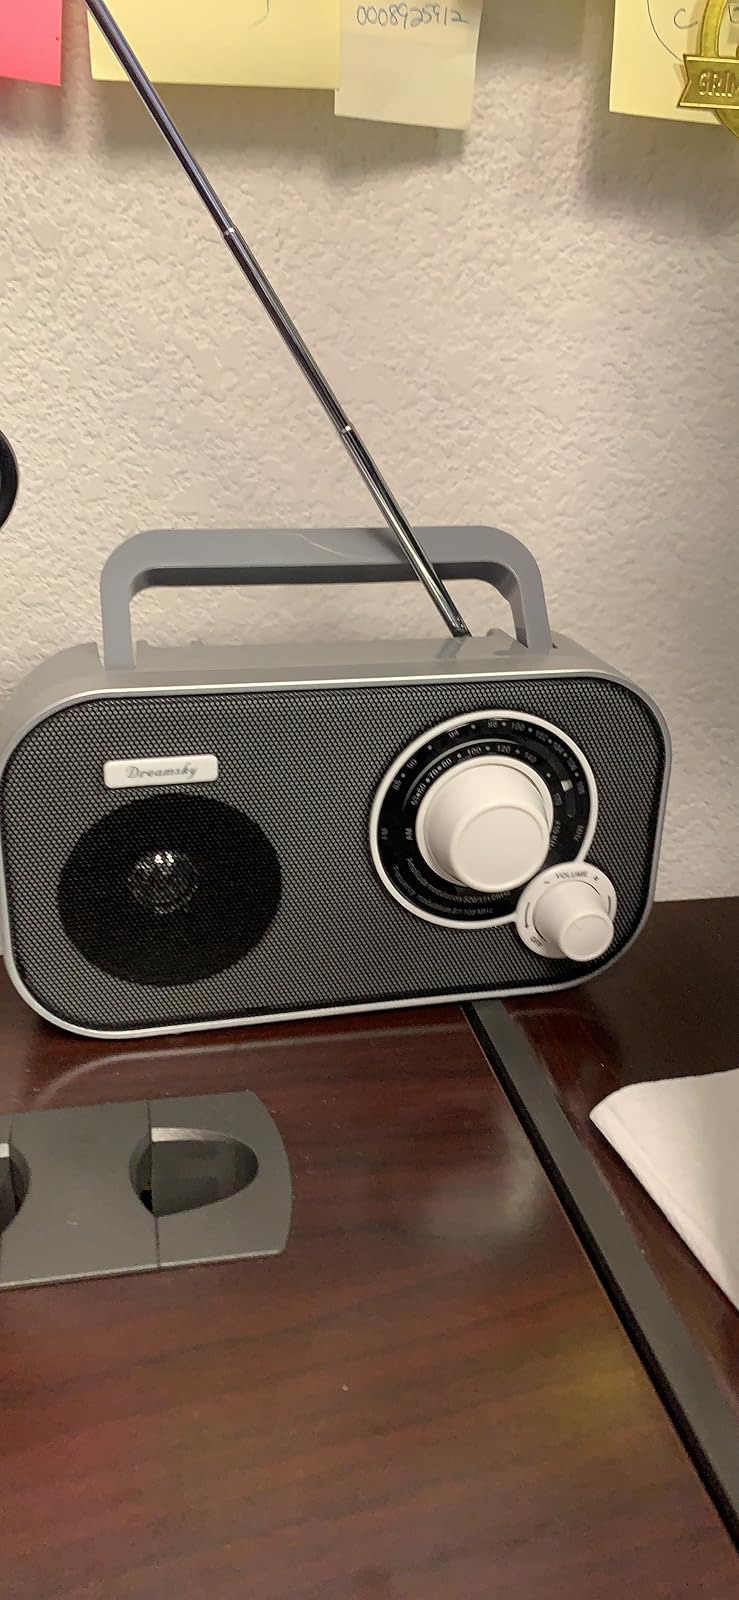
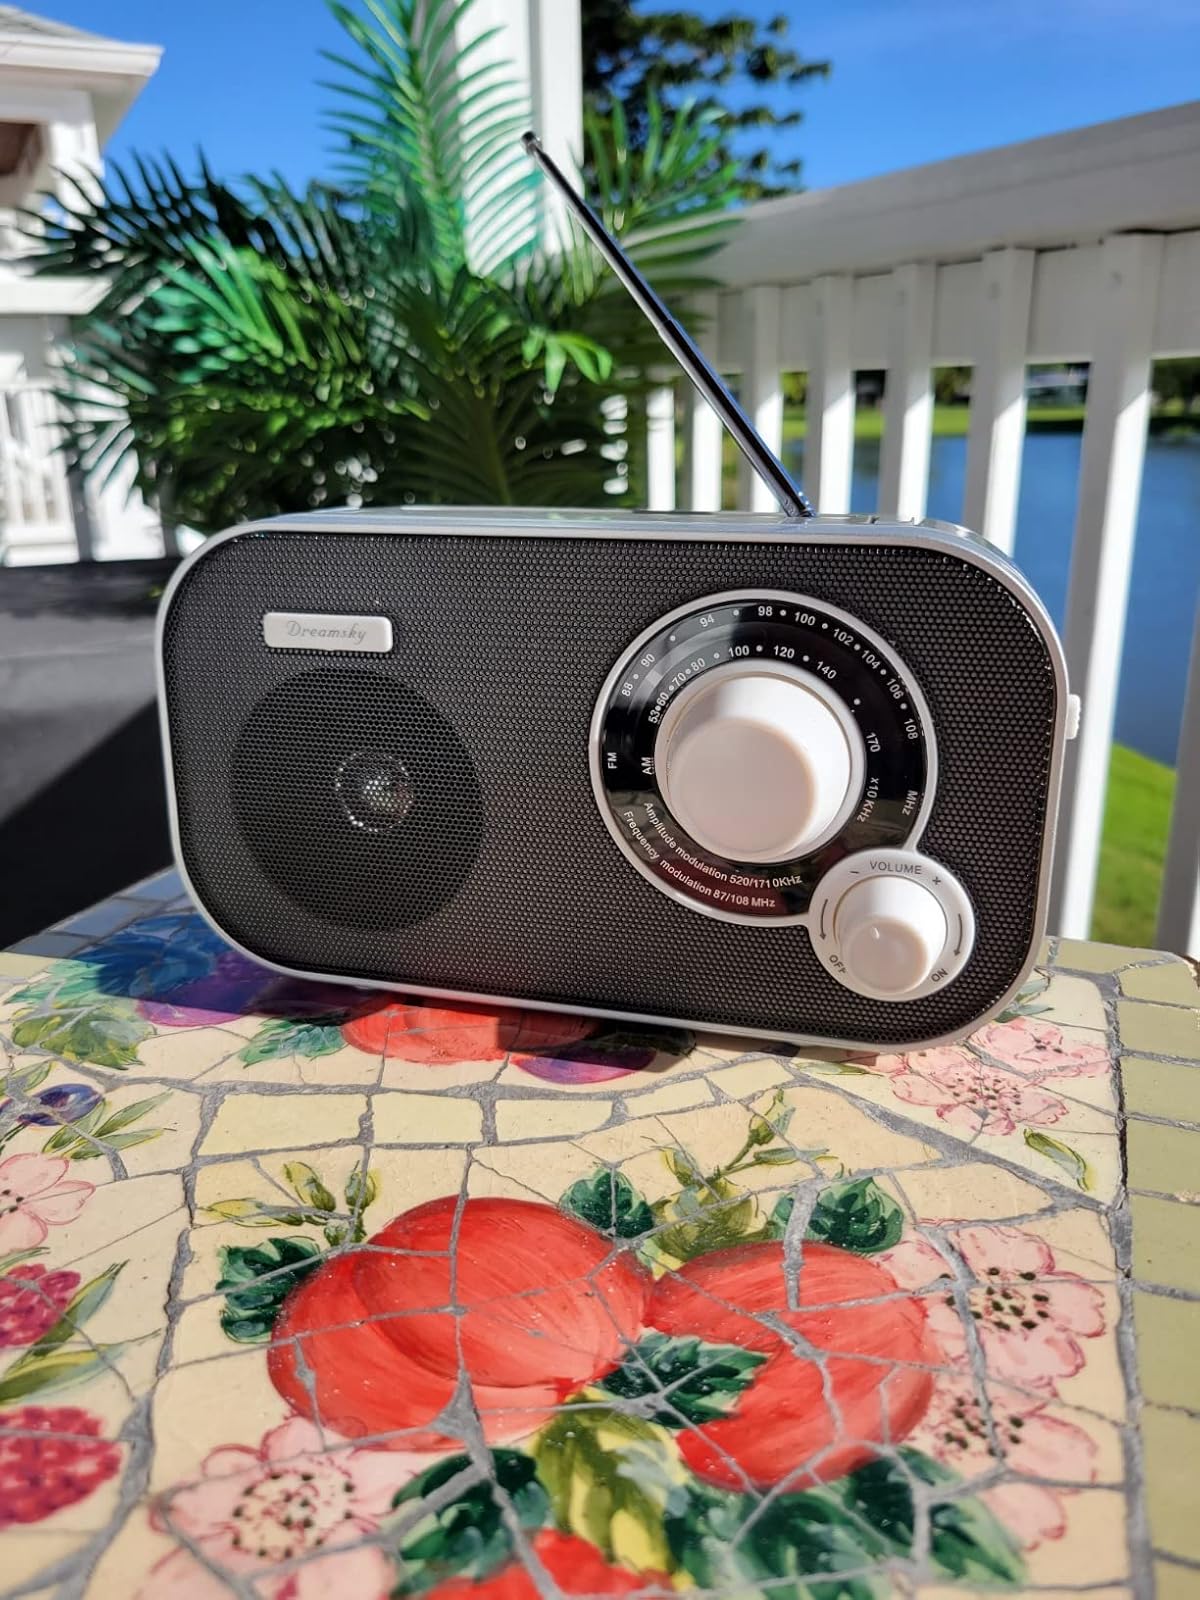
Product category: radio
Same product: yes